Buckeye (candy)

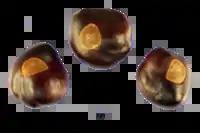
Dried buckeye nuts

Buckeyes are a confection made from a peanut butter fudge partially dipped in chocolate to leave a circle of peanut butter visible. Buckeyes are similar to peanut butter balls (or peanut-butter-filled chocolate balls), which are completely covered in chocolate.